Bertagni

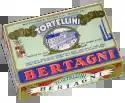
Tortellini pack.

The birth of "Pastificio Bertagni" was in 1882 in the workshop of Luigi Bertagni in Bologna. Luigi Bertagni, with his brothers Ferdinando and Oreste, not only made quality fresh tortellini, but also studied a method in order to package and conserve them, and thus Luigi developed his business.